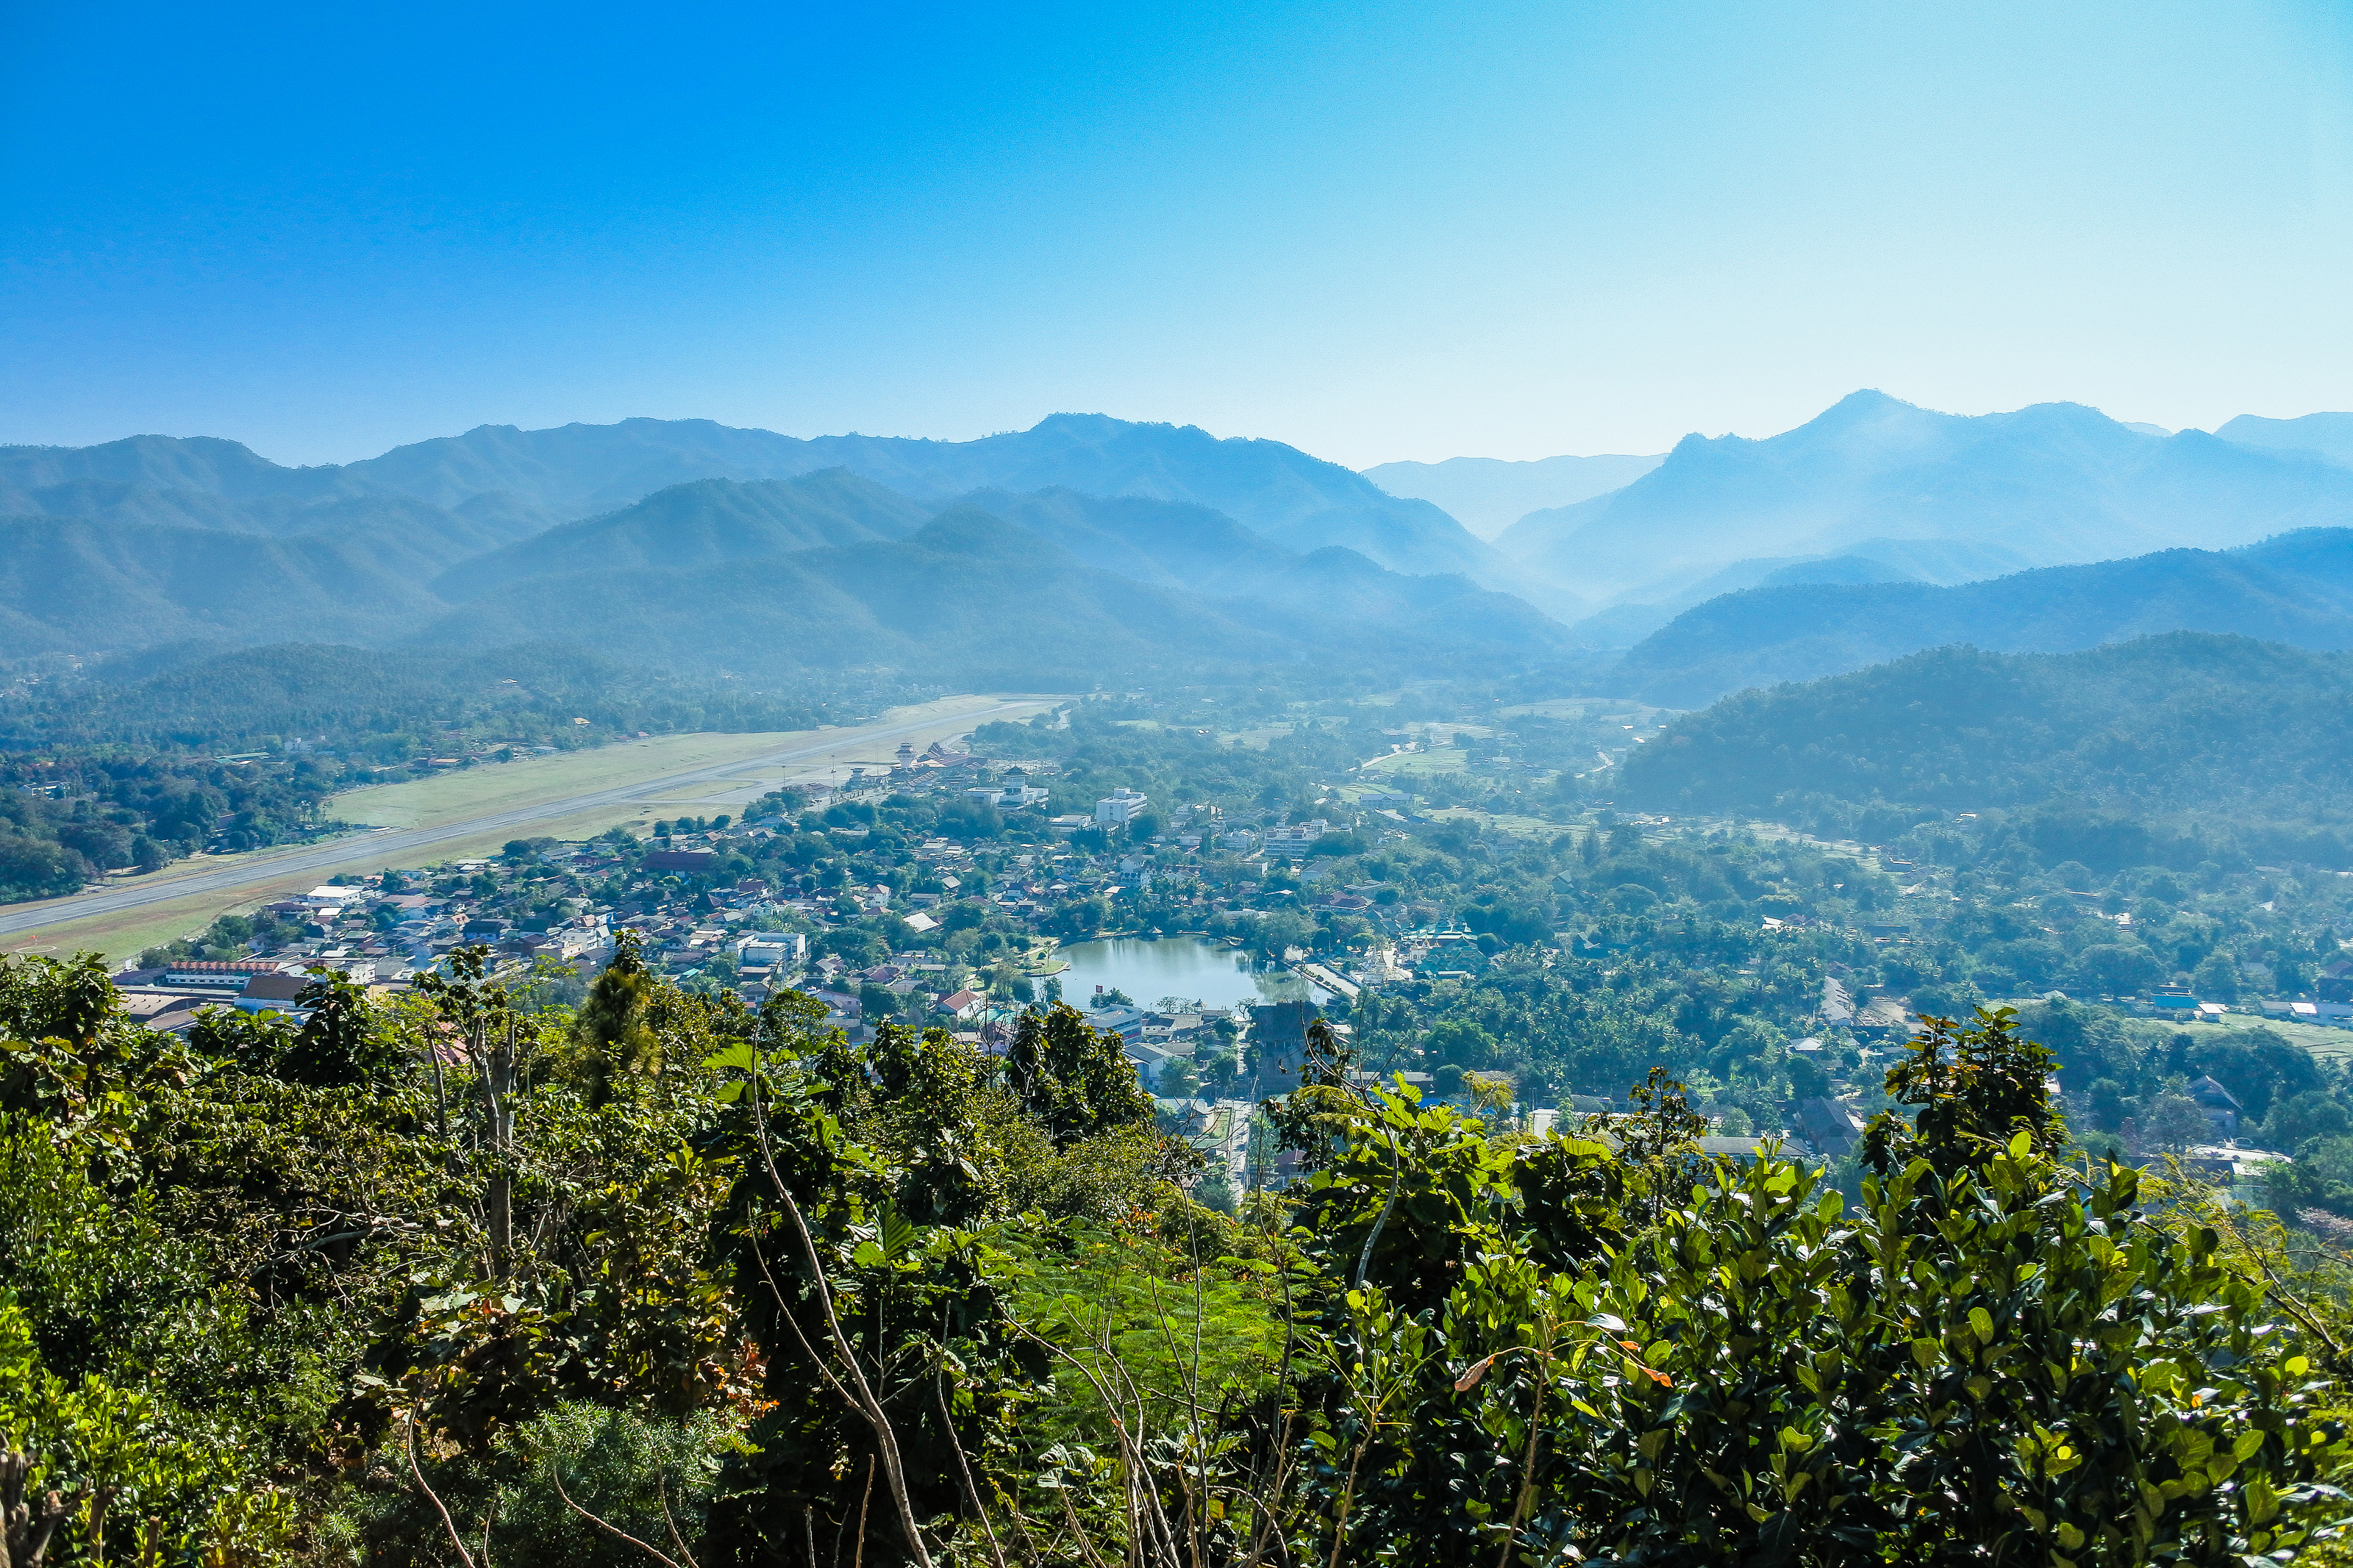
woodland, rural, northern, building, cloud, mountain, view, son, province, white, thailand, landmark, terrain, area, natural, town, tree, thai, community, hong, hilly, field, plant, ground, jungle, mountaintop, region, southeast, forest, city, botany, range, tourism, scenery, house, mae, tourist, grass, construction, land, ridge, village, park, green, wide, nature, countryside, asia, climate, grassland, outdoor, tropical, hill, garden, travel, landscape, territory, mountainous landforms, sky, hill station, vegetation, mountain range, atmospheric phenomenon, wilderness, nature reserve, biome, mount scenery, highland, leaf, alps, massif, chaparral, national park, plant community, tropical and subtropical coniferous forests, horizon, valley, fell, rainforest, road, summit